Sapporo Station

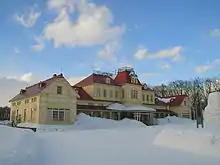
A reduced-size replica of Sapporo Station 1908 (Historical Village of Hokkaido)

Sapporo Station opened on 28 November 1880 as a terminus of the Horonai Railway. A new station building was built in 1881 and it was enlarged as Sapporo developed. In 1908, the station building was rebuilt because of a fire in 1907. The restored building can be found in the Historical Village of Hokkaido in Nopporo Forest Park.